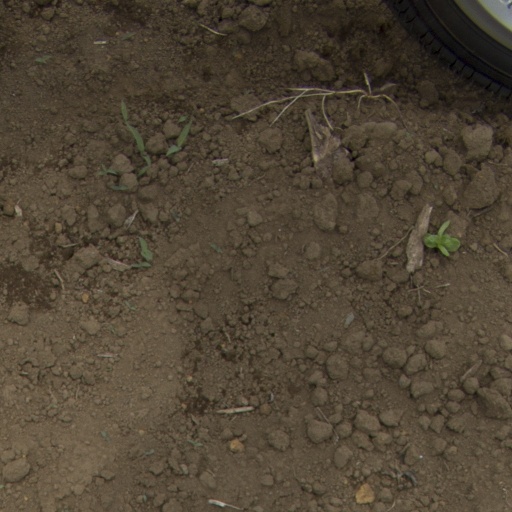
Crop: Jerusalem artichoke